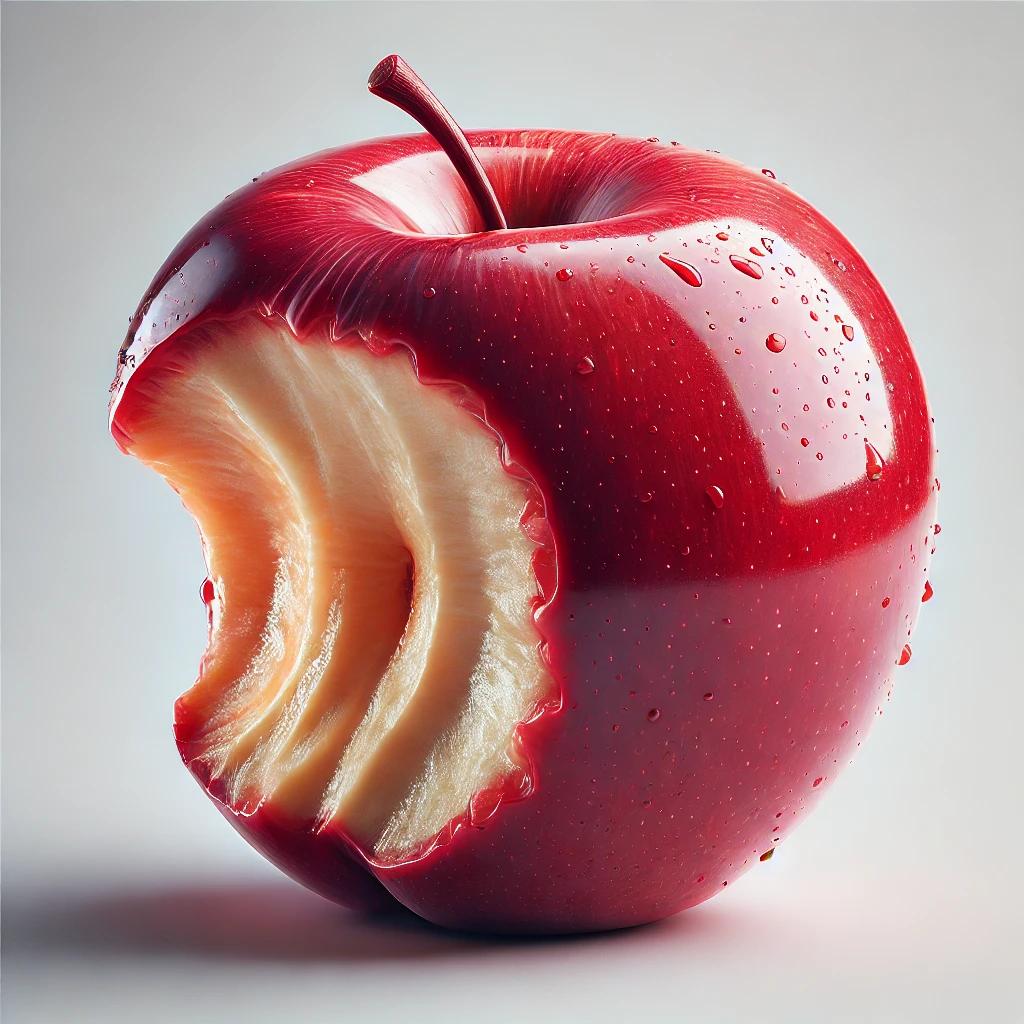
Etiqueta: orgánico